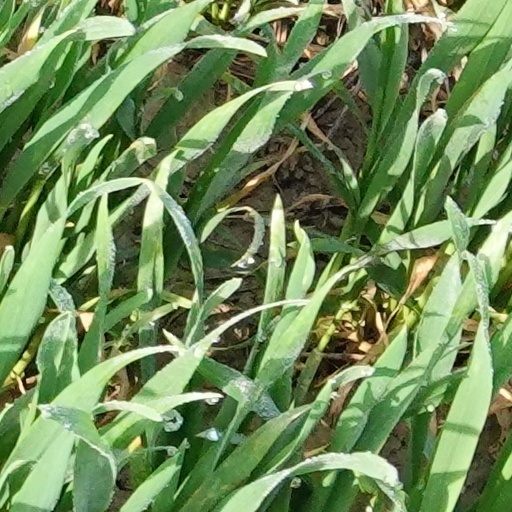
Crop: wheat